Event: Nepal Earthquake
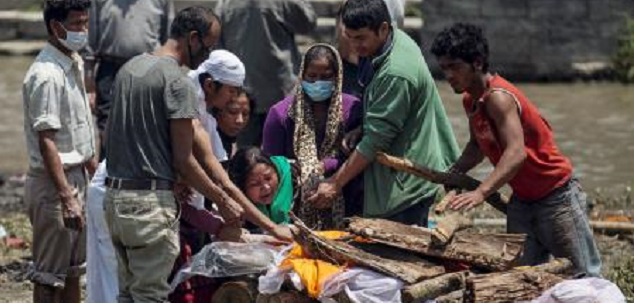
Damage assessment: no_damage